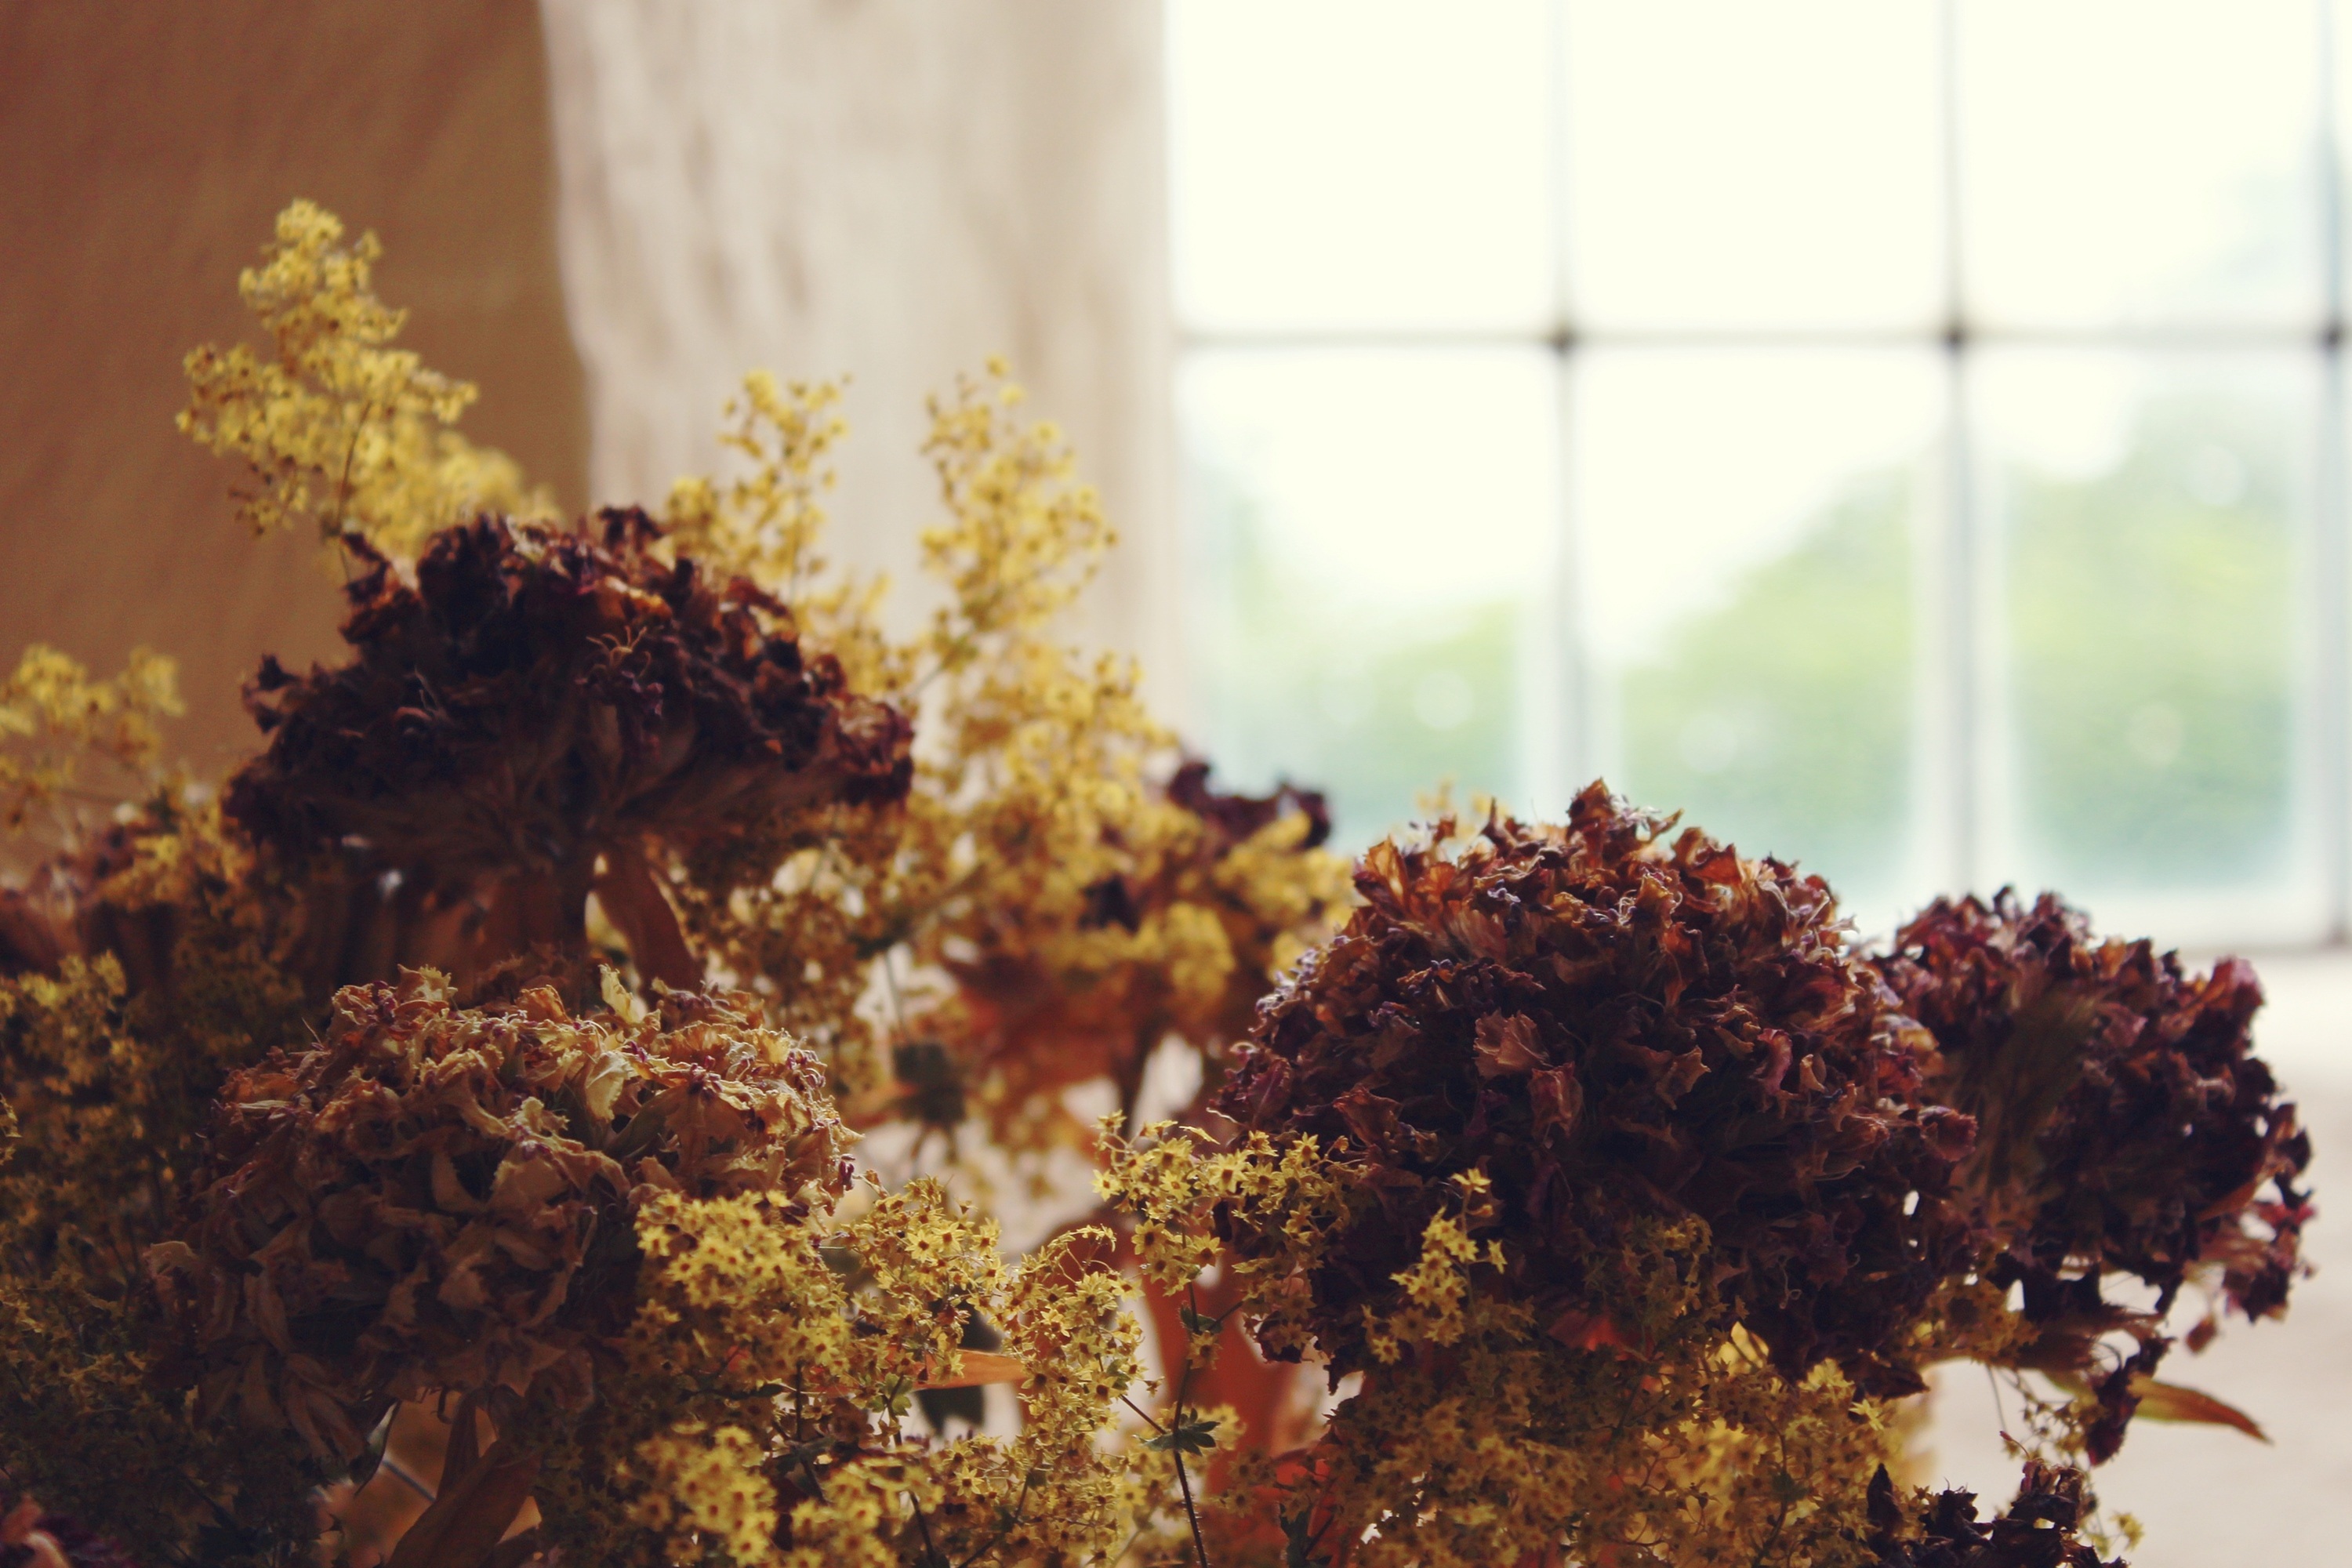
tree, plant, leaf, flower, window, building, old, wall, stone, dry, produce, autumn, soil, facade, stone wall, flora, season, deco, weathered, flowers, farmhouse, withered, hauswand, by looking